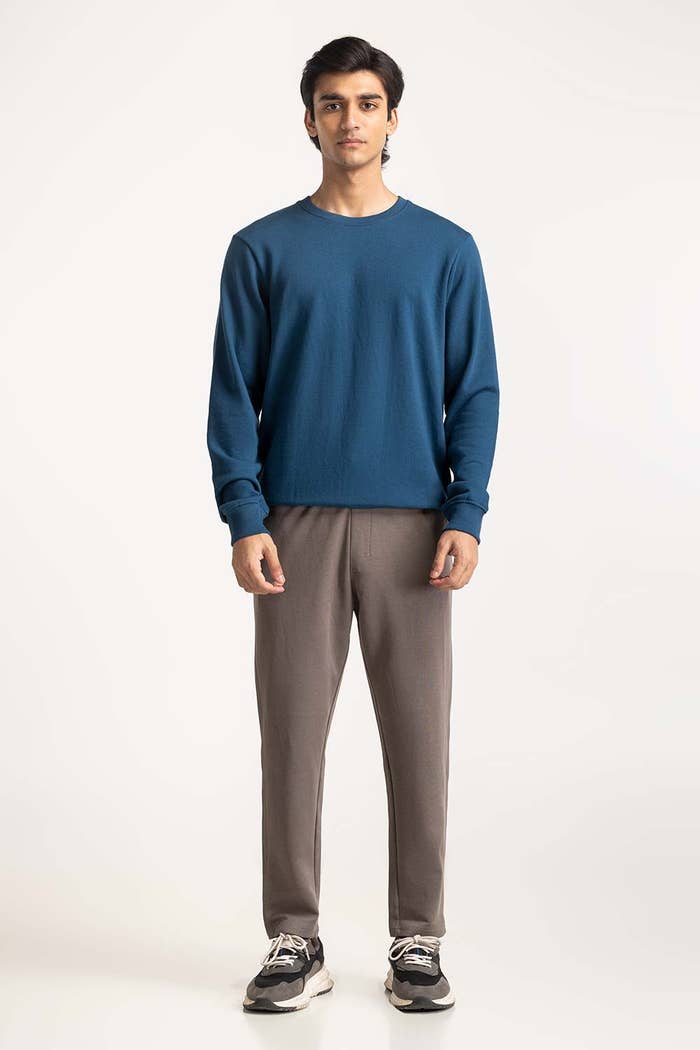
blue slim fit sweatshirt